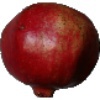
Label: pomegranate